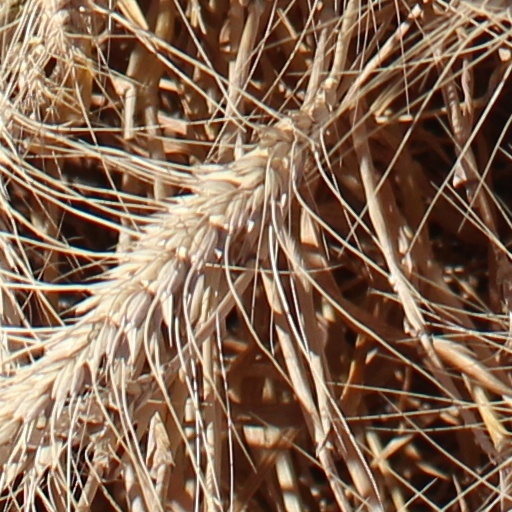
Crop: wheat